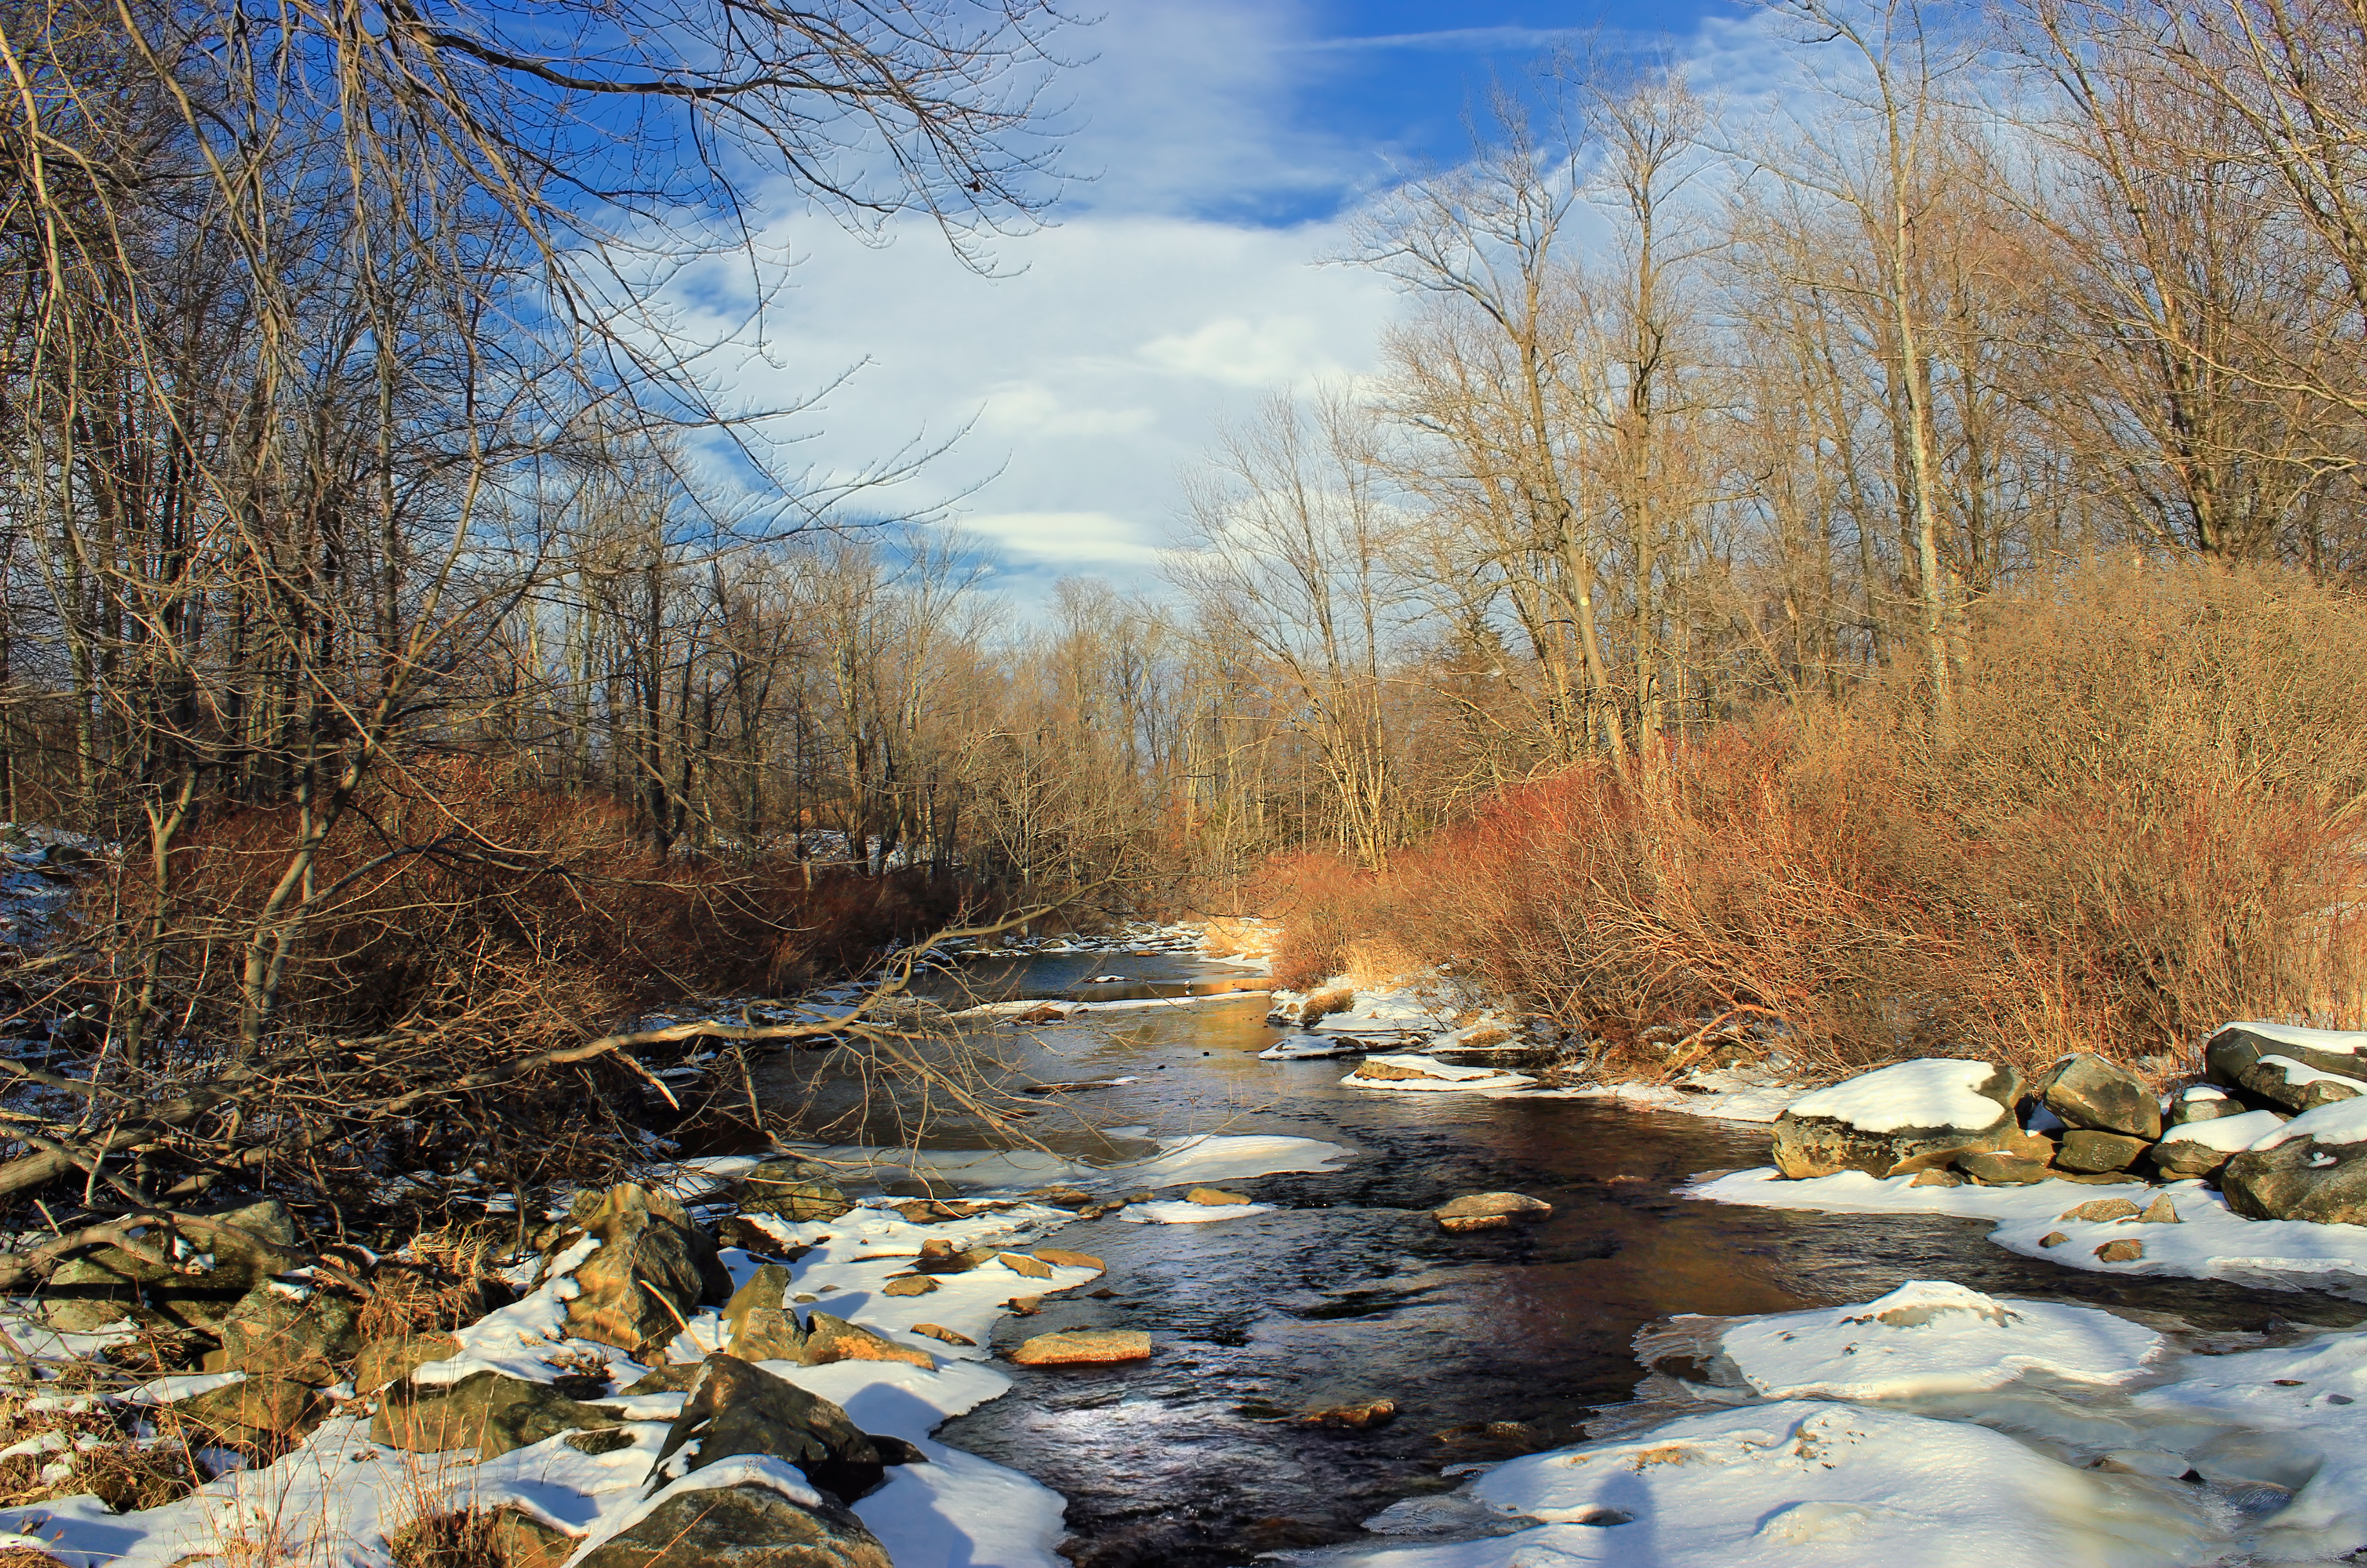
landscape, tree, water, nature, creek, wilderness, snow, winter, sky, leaf, lake, frost, river, pond, stream, ice, reflection, autumn, rapid, season, body of water, trees, rocks, creativecommons, clouds, pennsylvania, endlessmountains, wyomingcounty, sullivancounty, mehoopanycreek, stategamelands13, stategameland13, sgl13, splashdampond, woodland, geographical feature